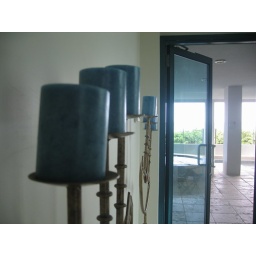
at my popo's friend's house (MANSION) literally on the beach in kailua.